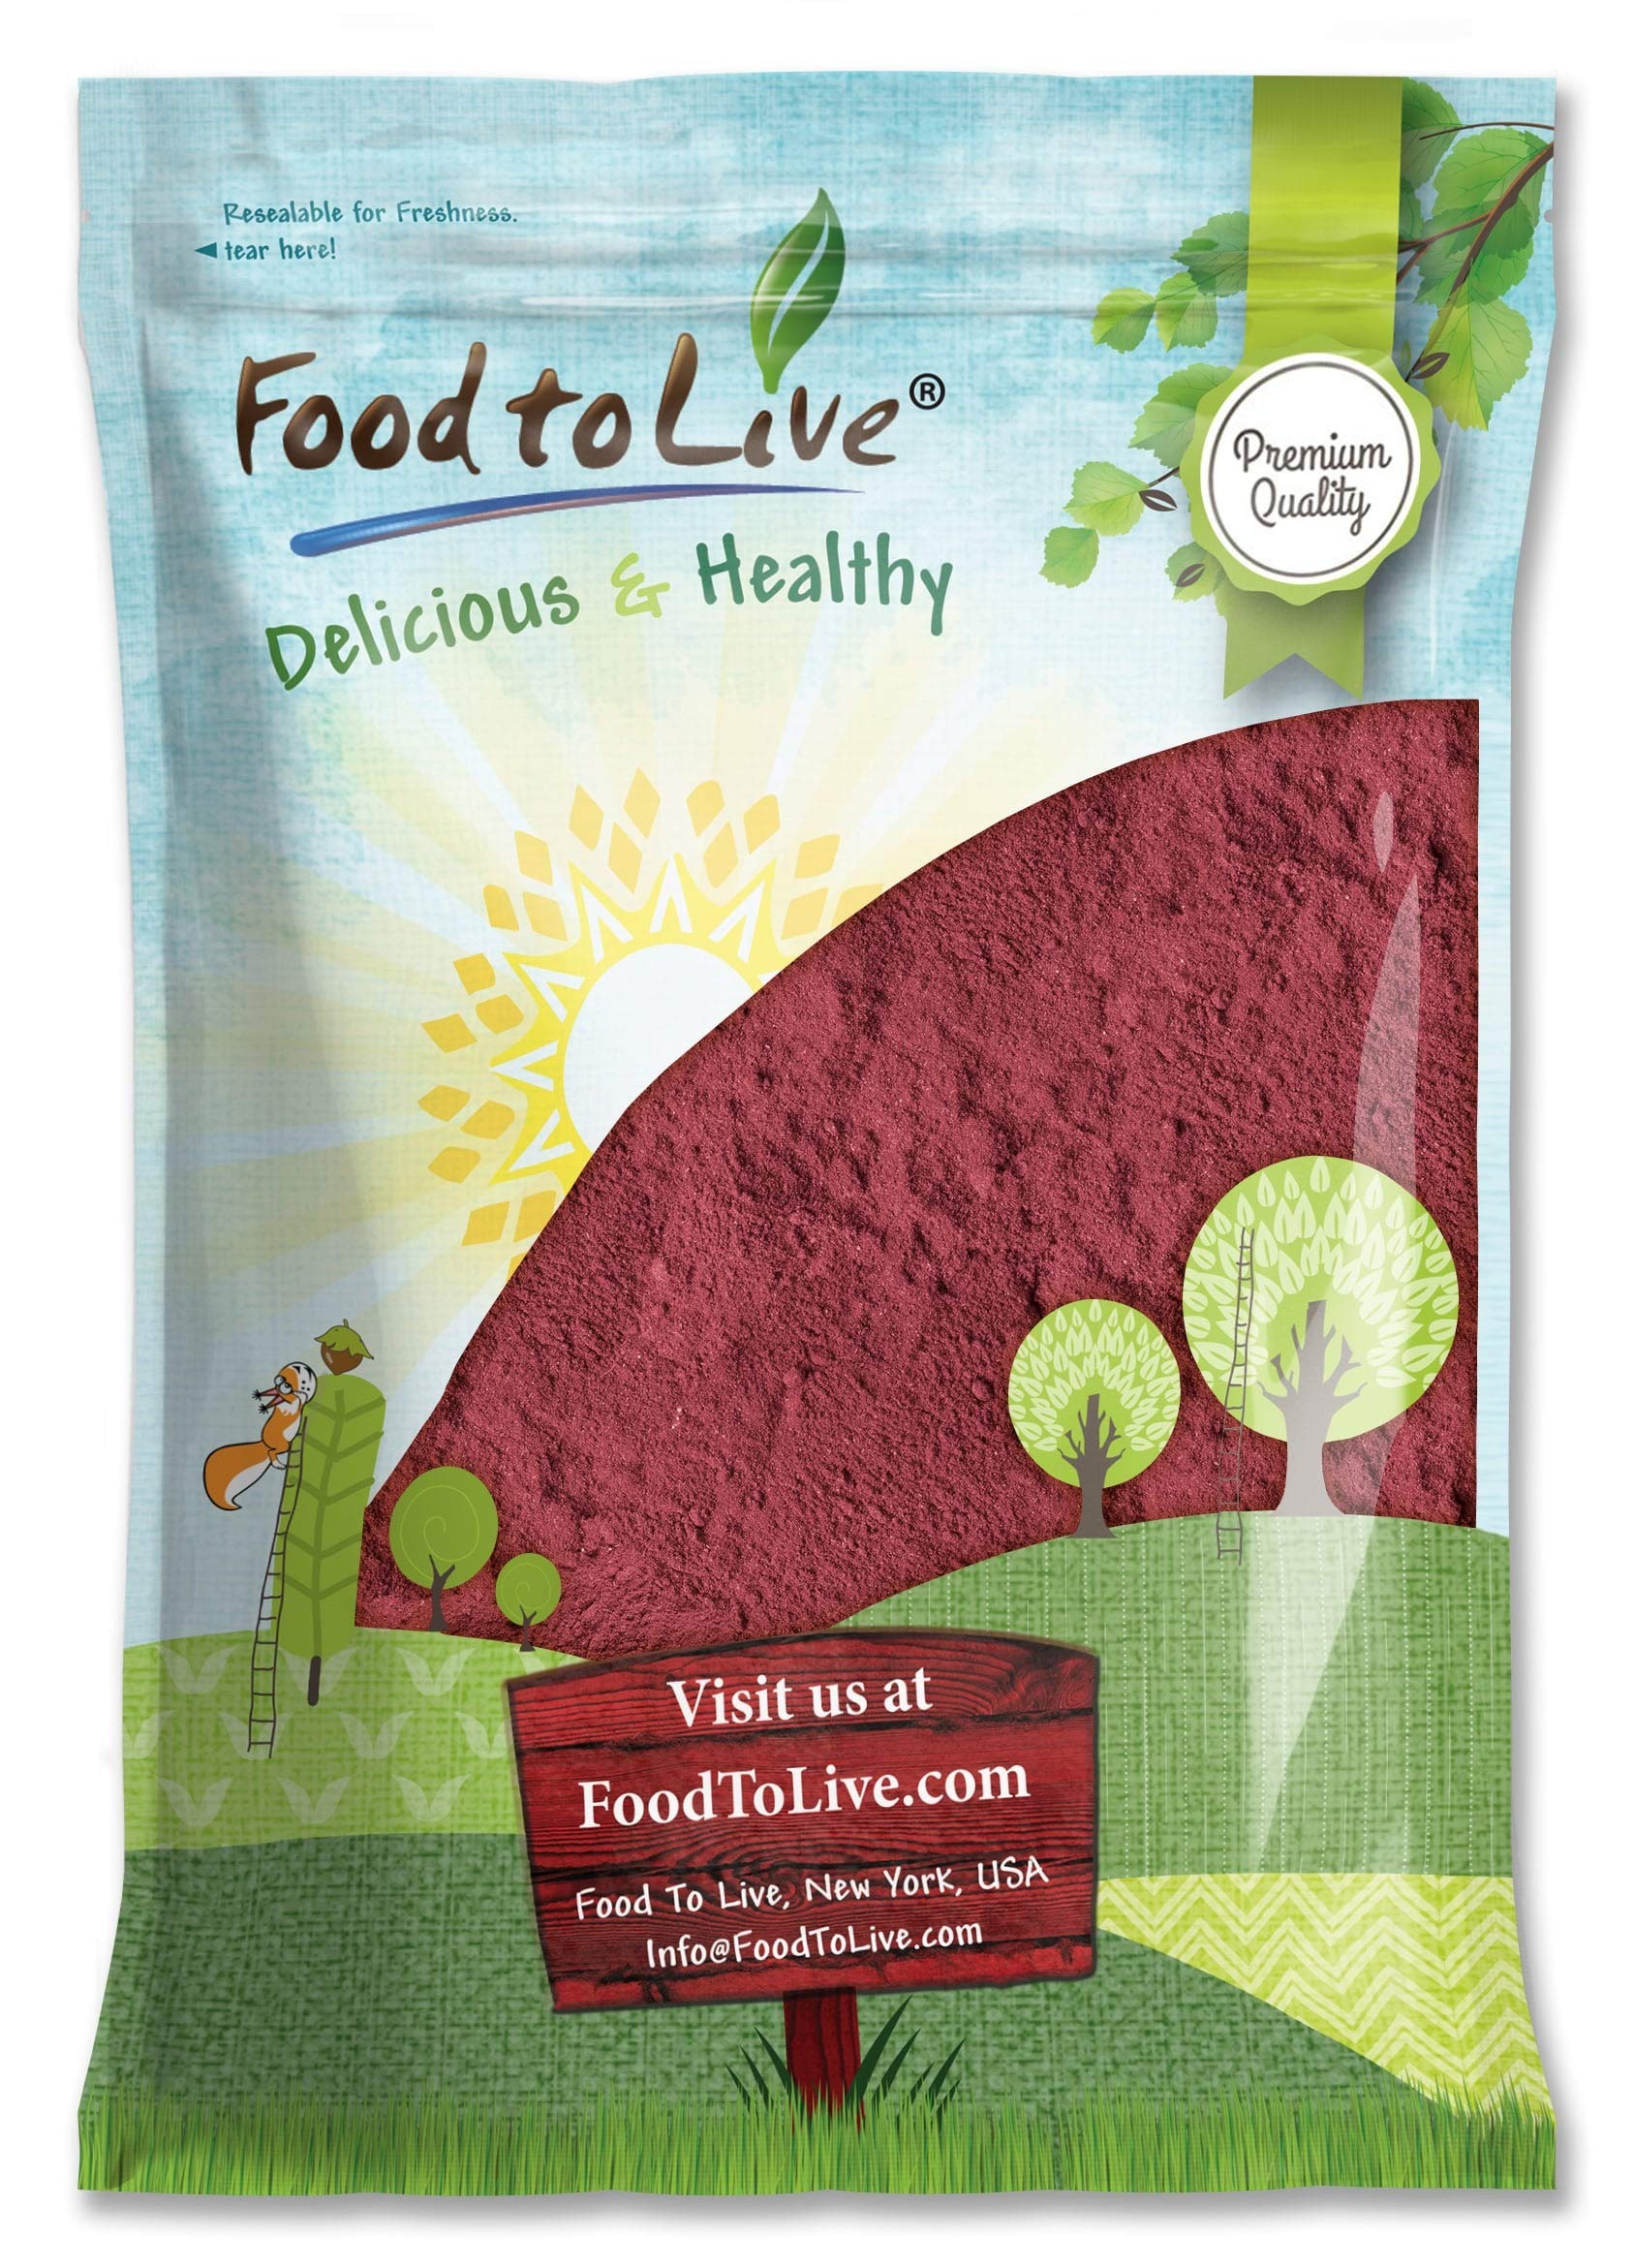
Item Name: Beet Root Powder, 7 Pounds – Finely Ground Dried Beet Root, Pure, Kosher and Vegan, Raw Superfood. Bulk Powder. Rich in Folate, Potassium and Fiber. Great for Drinks, Smoothies, Sauces, and Soups
Bullet Point 1: ✔️FIBER AND PROTEIN SOURCE: Every gram of Beetroot Powder contains fiber and proteins as do fresh beets.
Bullet Point 2: ✔️ESSENTIAL NUTRIENTS: Red beet powder also provides you with vitamins, especially B group and C, as well as iron.
Bullet Point 3: ✔️VERSATILE IN COOKING: Use beetroot powder in any dishes from smoothies to soups and homemade pasta.
Bullet Point 4: ✔️NATURAL FOOD COLORING: Make red velvet cakes and muffins or color various other dishes red using beetroot.
Bullet Point 5: ✔️ONE BEET IN A TEASPOON: The powder is highly concentrated and you’ll be getting an equivalent of one fresh beet in a single teaspoon of the product.
Value: 112.0
Unit: Ounce

Price: 62.55